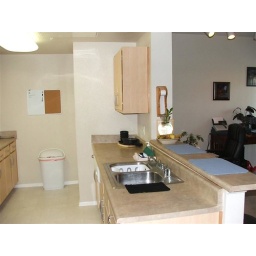
The Kitchen as viewed from the bathroom door. You can see our other Betta fish underneath the mounted note roll.